Amy, Oise

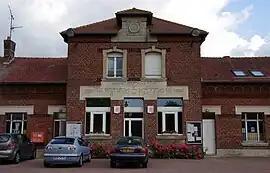
Town hall

Amy is a commune in the Oise department in northern France.